Kris Faafoi

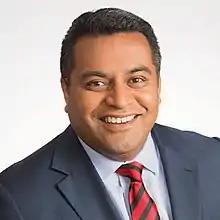
Faafoi in 2020

Kristopher John Faafoi (born 23 June 1976) is a former New Zealand television journalist and Labour Party politician. He was the Member of Parliament for the Mana electorate from 2010 until 2020, when he became a list MP. Faafoi held a number of ministerial portfolios in the Sixth Labour Government from 2017, including Minister of Justice, Minister of Broadcasting and Media, and Minister of Immigration. He retired from politics in June 2022.